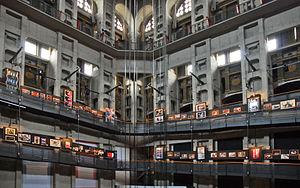
Le musée national du cinéma est un musée consacré à l'histoire du cinéma italien et international situé dans le centre historique de Turin, en Piémont. Fondé en 1953, il s'agit du musée le plus fréquenté de Turin, berceau du cinéma national, et aussi le plus grand consacré au septième art en Europe.